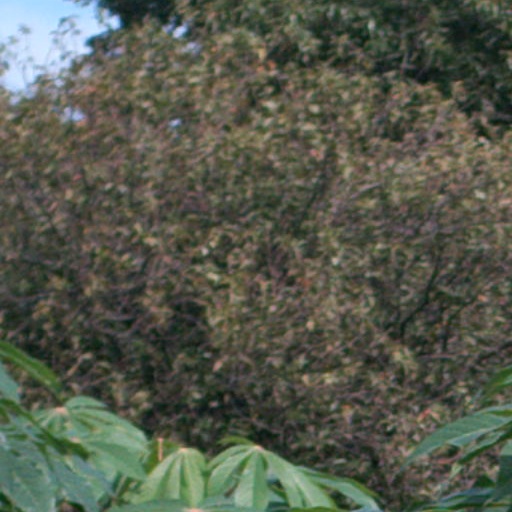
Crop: cassava